K. Balachander

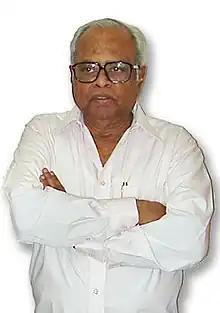

Kailasam Balachandar (9 July 1930 – 23 December 2014) was an Indian playwright, film director, film producer, screenwriter and actor who worked mainly in the Tamil cinema. He was well known for his distinct film-making style, and the Indian film industry knew him as a master of unconventional themes and hard-hitting contemporary subject matter. Balachander's films are well known for their portrayal of women as bold personalities and central characters. Popularly referred to as "Iyakkunar Sigaram" (lit. "Director Paramount"), his films are usually centred on unusual or complicated interpersonal relationships and social themes. He started his film career in 1964 as a screenwriter and graduated to a director with "Neerkumizhi" (1965).